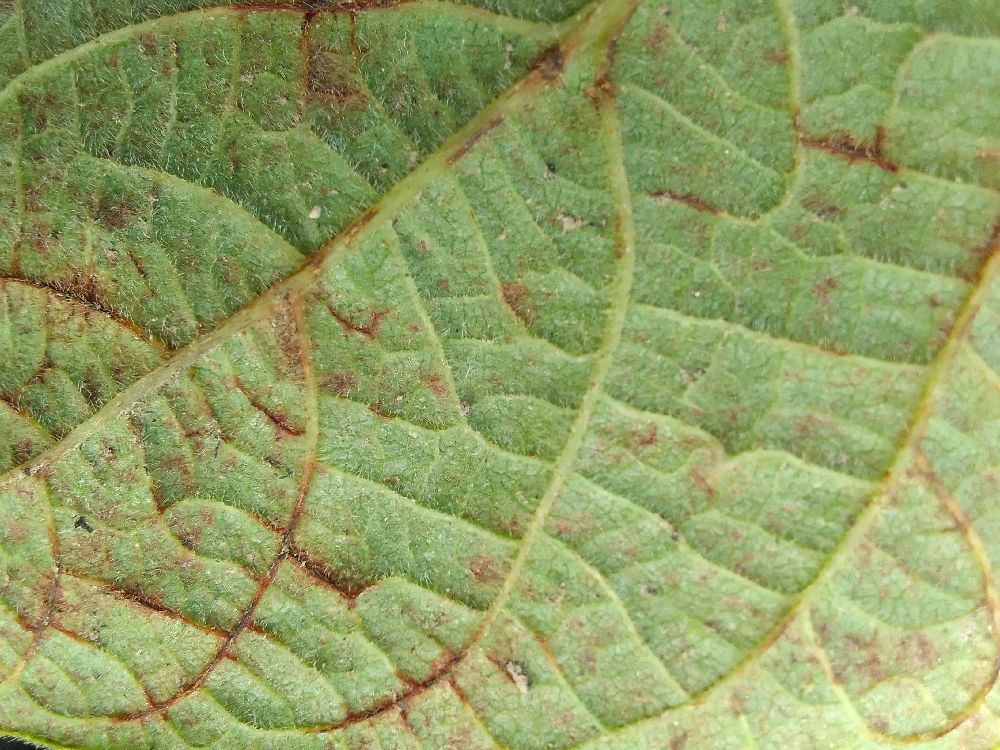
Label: anthracnose